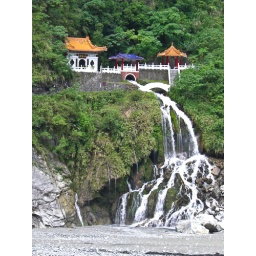
The memorial for the workers who died while making the roads in these marble mountains